BBC Bridge Companion

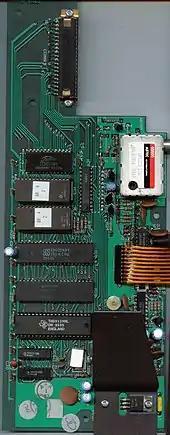
System PCB

Maths teacher Andrew Kambites wanted to generate income from bridge due to his love for the game. He would combine this with his programming background to develop the BBC Bridge Companion.